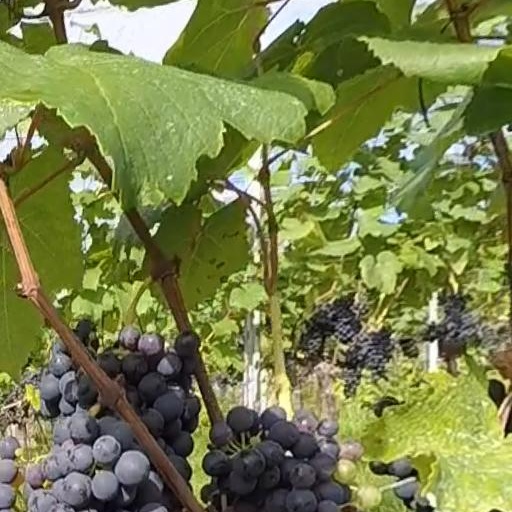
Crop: grape